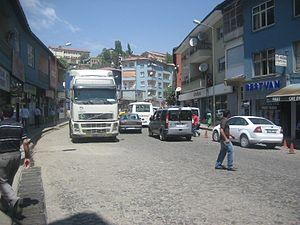
Bitlis est une ville de Turquie, préfecture de la province du même nom. Peuplée majoritairement de Kurdes, la population s'établit à 65 169 habitants en 2000, en incluant les villages alentour.